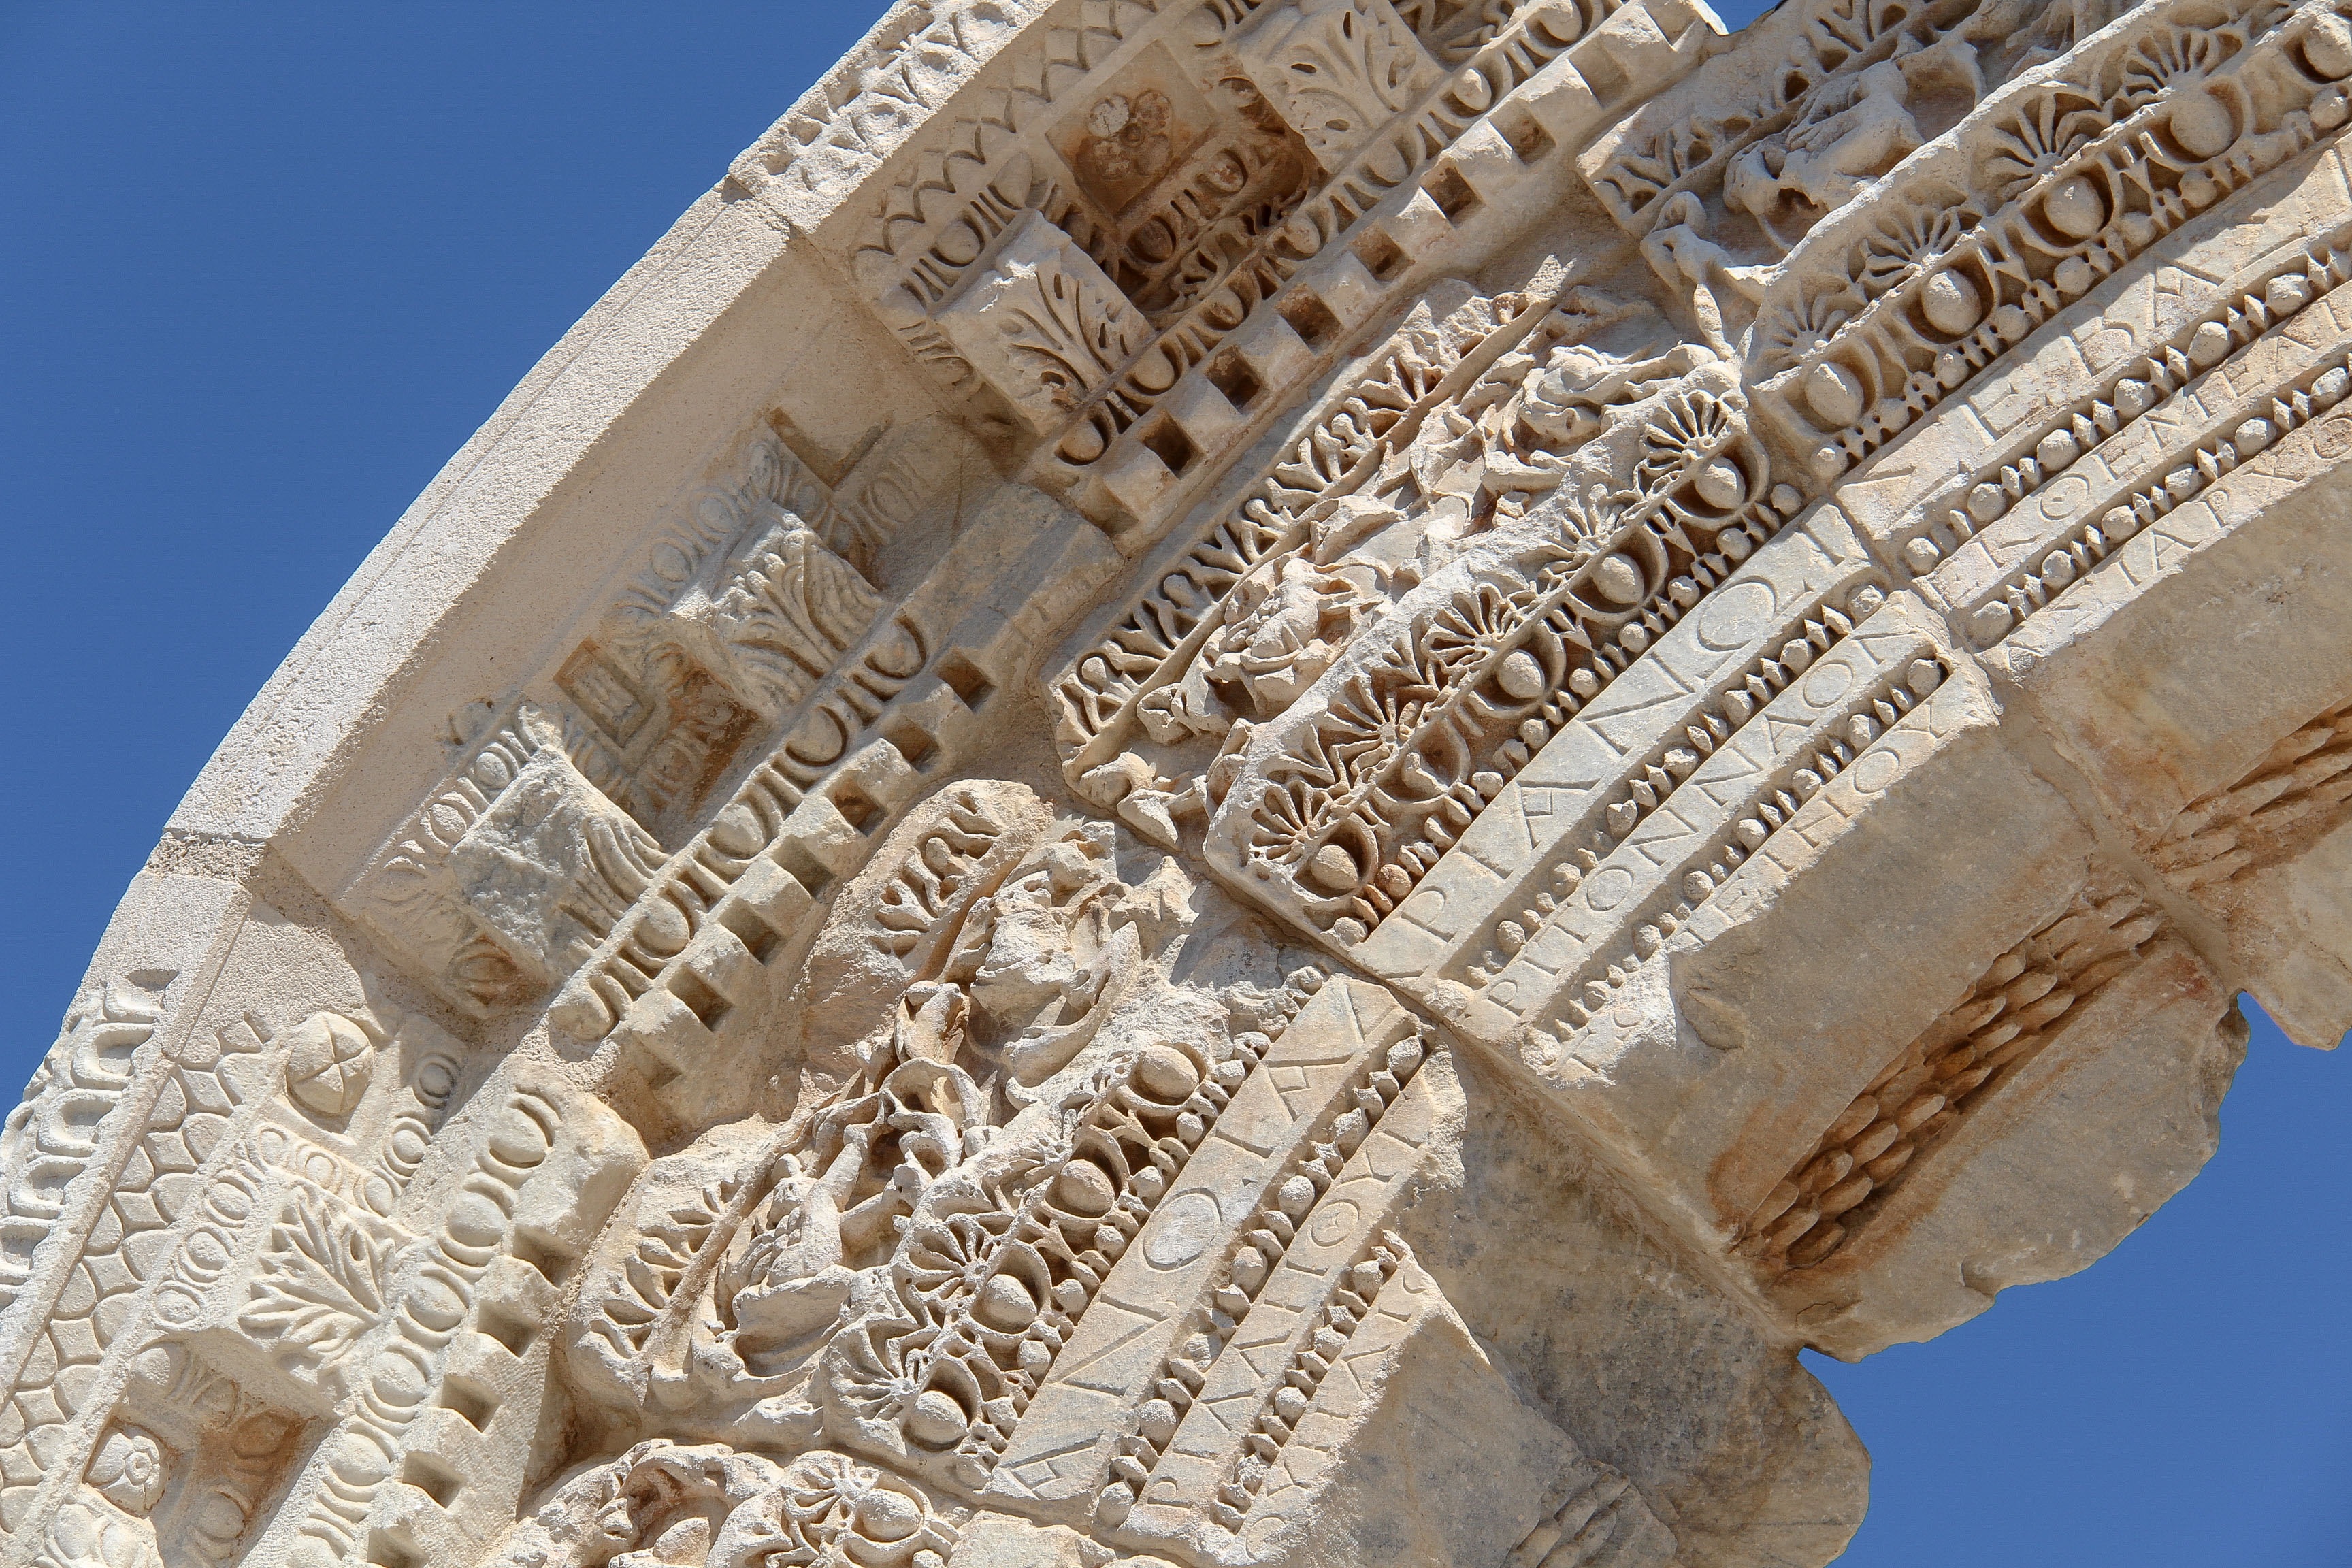
structure, monument, arch, column, landmark, place of worship, art, archaeology, temple, turkey, history, carving, relief, antiquity, archaeological site, stone carving, hindu temple, ephesus, ancient history, mecca, maya civilization